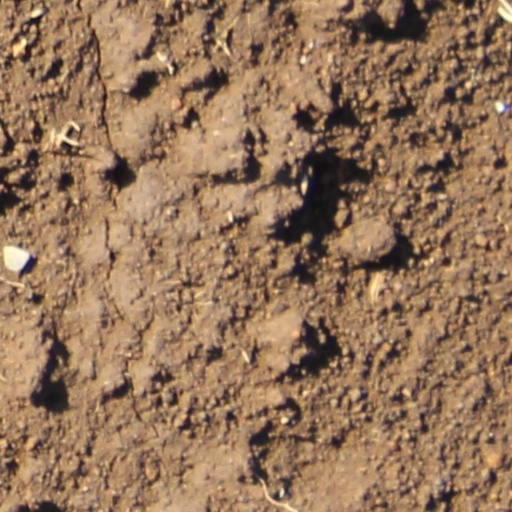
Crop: wheat